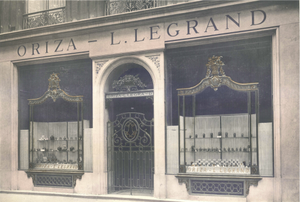
Salon de Vente du parfumeur Oriza - L. Legrand, 9 boulevard de La Madeleine, Paris.
Oriza L. Legrand est une maison de parfum française créée à Paris par Fargeon Aîné en 1720 et disparue peu avant 1940. Elle invente un procédé de parfum solidifié en 1887.